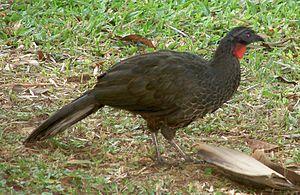
La Pénélope péoa est une espèce d'oiseau de la famille des Cracidae.
La province de Misiones est une province d'Argentine située dans le nord-est du pays. Elle est bordée à l'ouest par le Paraguay, à l'est du nord au sud par le Brésil et au sud-ouest par la province de Corrientes.